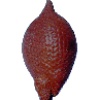
Label: Salak 1